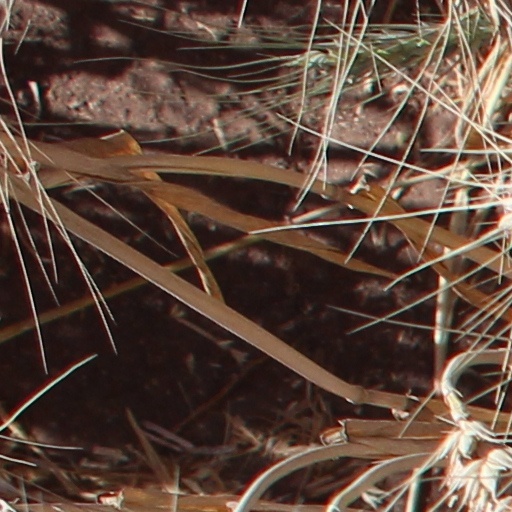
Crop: wheat